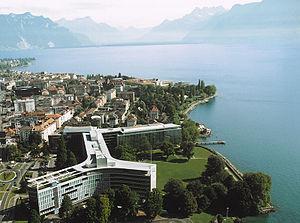
Nestlé est une multinationale suisse et l'un des principaux acteurs de l'industrie agroalimentaire de la planète. Avec un chiffre d’affaires de CHF 91,4 milliards en 2018, elle est la première entreprise agroalimentaire du monde et la plus grande entreprise laitière du monde. Elle transforme et commercialise un large éventail de produits et de boissons pour l'alimentation humaine et animale. Elle se veut l'un des principaux innovateurs en la matière en Europe, avec notamment le café soluble Nescafé, les plats lyophilisés Bolino ou les surgelés. Son siège social est situé à Vevey, en Suisse. Son chiffre d'affaires de 2014 et les autres résultats financiers de cette même année l'ont portée au 31ᵉ rang mondial des plus grandes entreprises. Elle est cotée au SIX Swiss Exchange.
L’histoire de l'agriculture est l'histoire de la domestication des plantes, des animaux et du développement, par les êtres humains, des techniques nécessaires pour les cultiver ou les élever, puis de la modification des écosystèmes cultivés, transformés en agroécosystèmes. L'agriculture est apparue indépendamment dans différentes parties du monde lors de la Révolution néolithique, il y a parfois plus de dix mille ans. On peut supposer que cela a débuté par une agriculture de subsistance. Puis, peu à peu, s'est créée une agriculture de production et de négoce.
Le fromage est un aliment obtenu à partir de lait coagulé, de produits laitiers ou d'éléments du lait comme le petit-lait ou la crème. Le fromage est fabriqué à partir de lait de vache principalement, mais aussi de brebis, de chèvre, de bufflonne ou d'autres mammifères.
Le Léman, appelé aussi lac de Genève, ou par tautologie lac Léman, est un lac d'origine glaciaire situé en Suisse et en France ; par sa superficie, c'est le plus grand lac alpin et subalpin d'Europe.